Question: What is the elephant holding?
Tambaya: Me giwar take riƙe dashi?
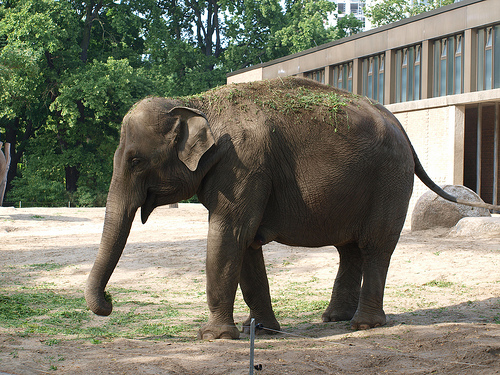
Answer: Grass.
Amsa: Ciyawa.